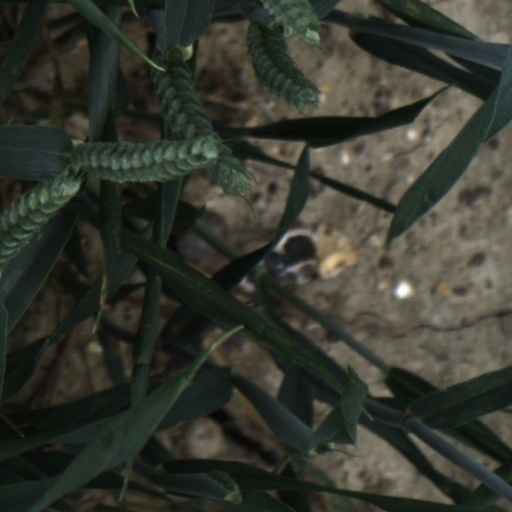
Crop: wheat